Arabian wolf

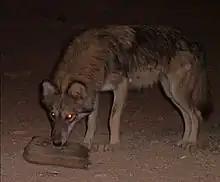
An Arabian wolf in the Arava desert, southern Israel

The Arabian wolf was once found throughout the Arabian Peninsula, but now lives only in small pockets in southern Israel, Palestine, Oman, Yemen, Jordan, Saudi Arabia, and some parts of the Sinai Peninsula in Egypt. It is rare throughout most of its range because of human persecution. There is connectivity between the wolf populations of Egypt, Israel, and Jordan as wolves often cross borders between these countries.